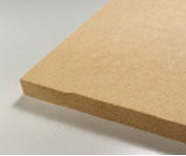
Waste category: paper